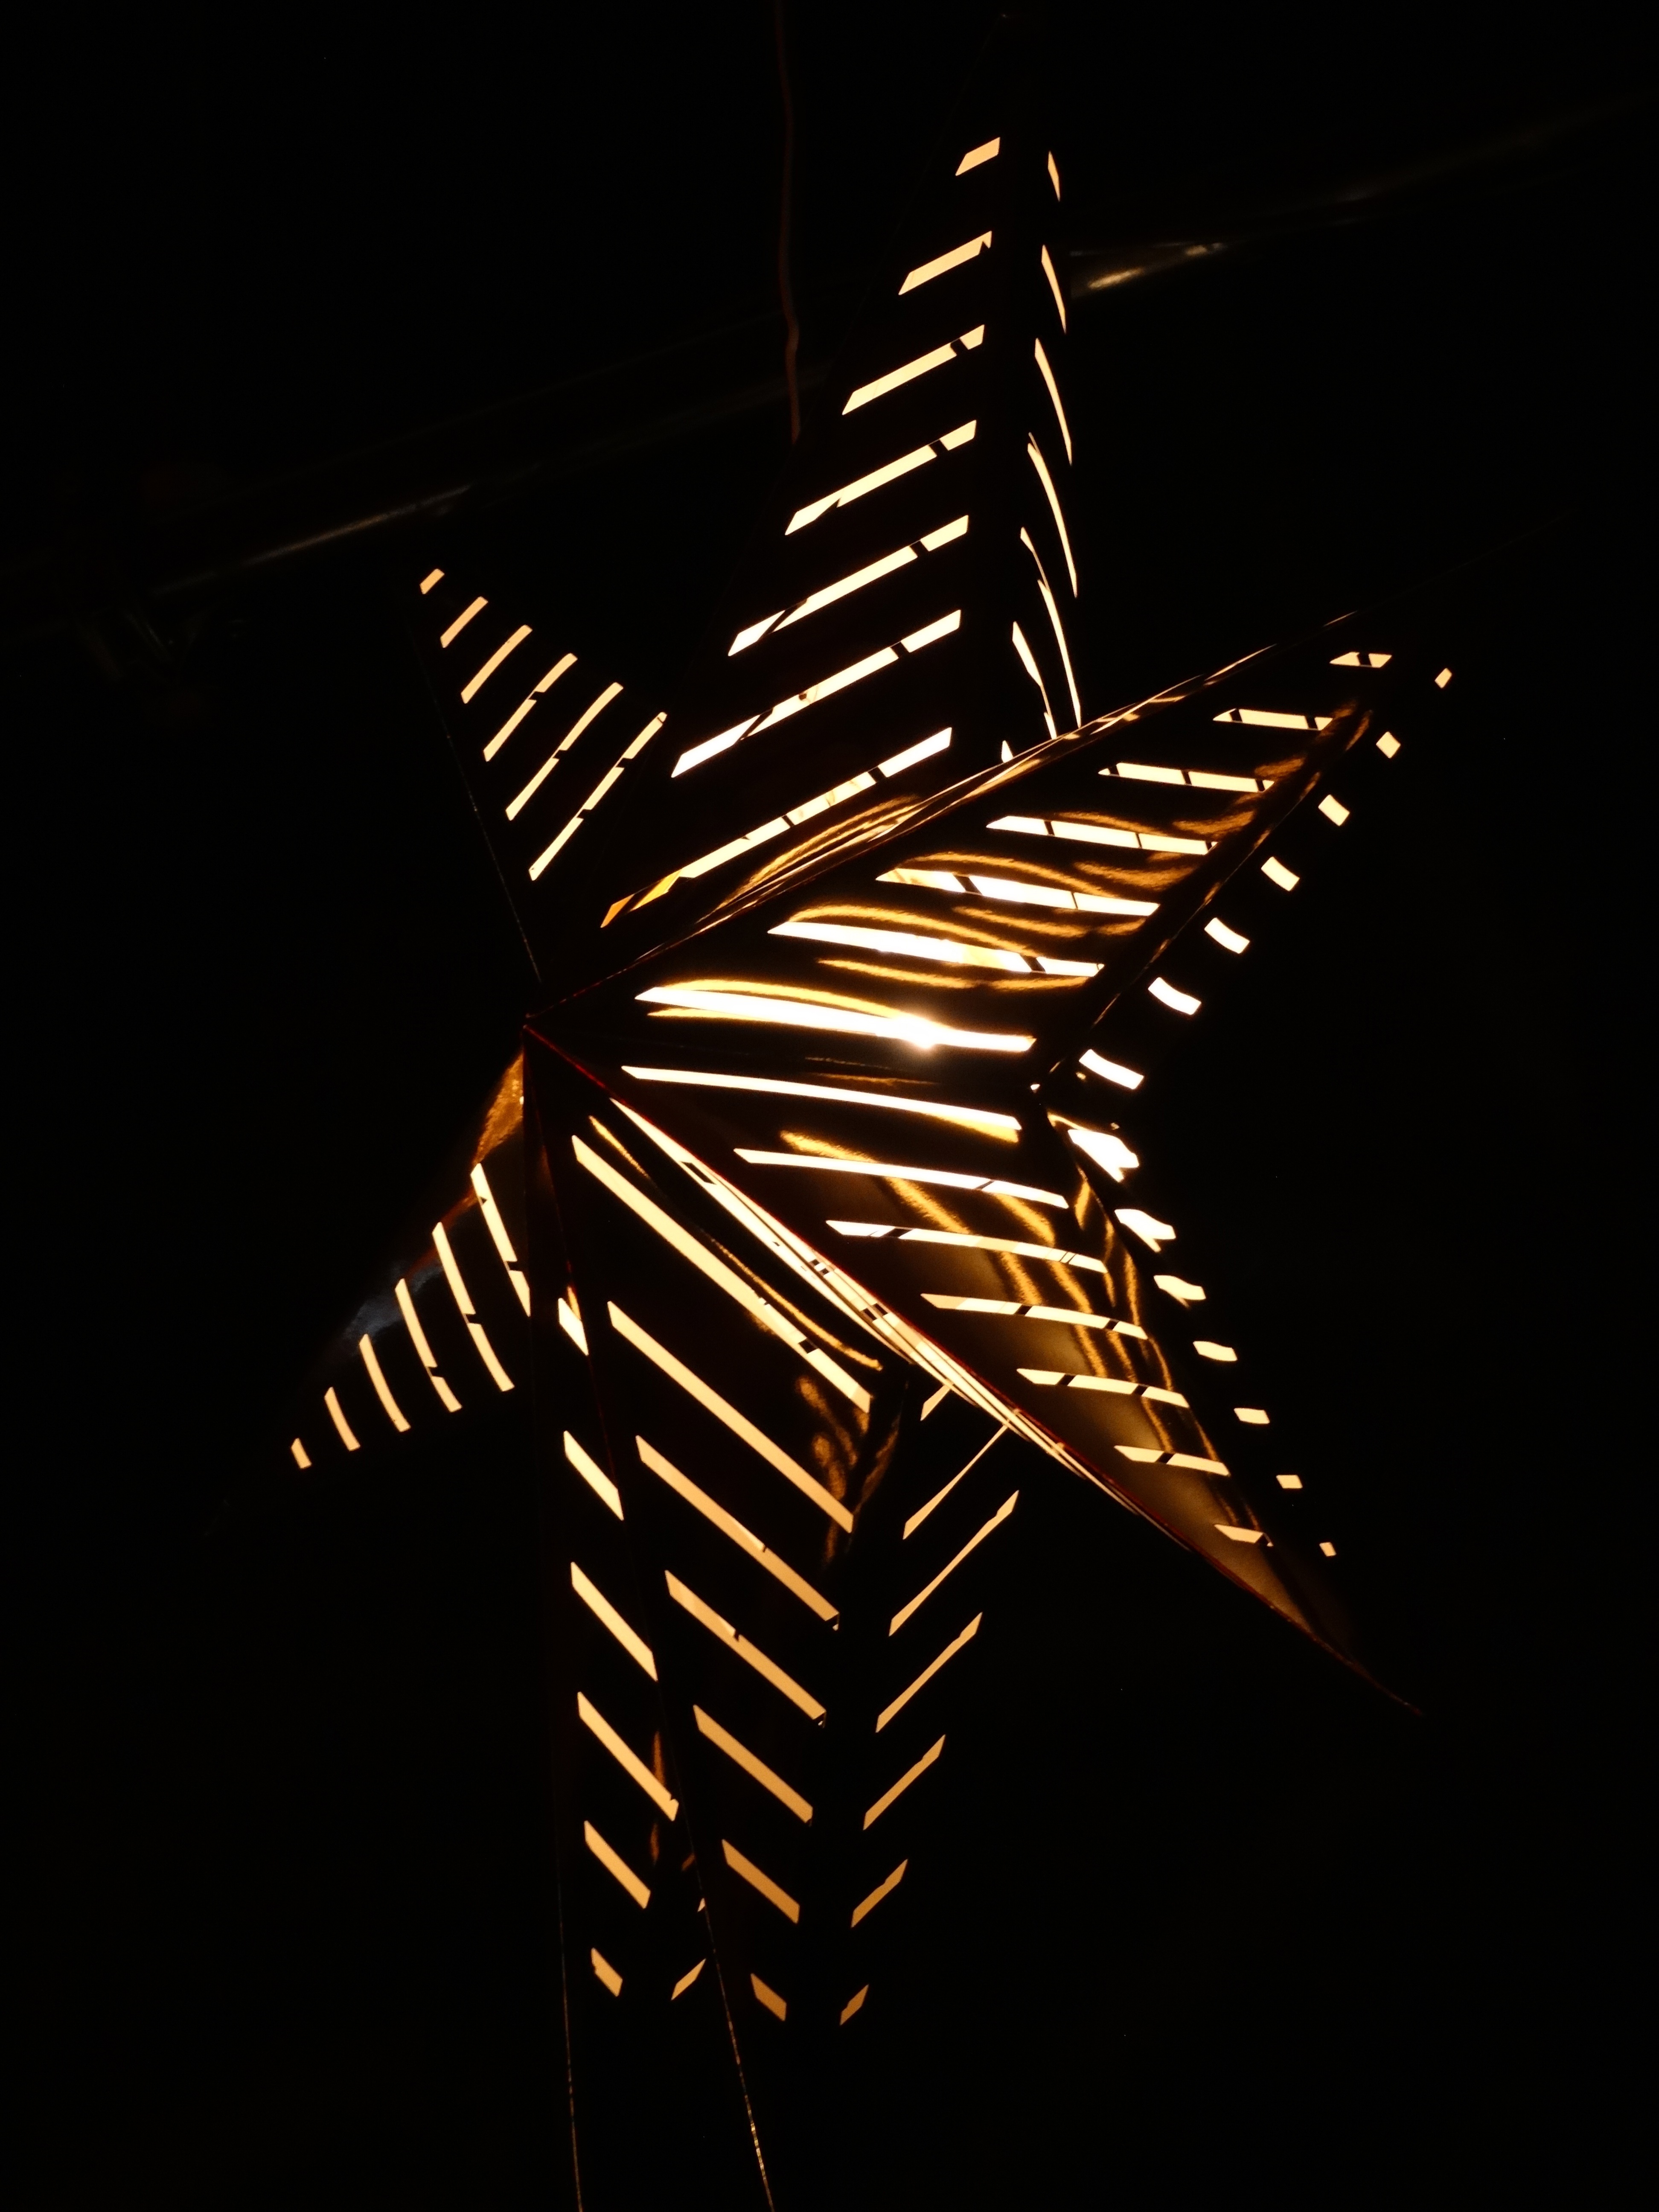
light, star, decoration, line, darkness, christmas, lighting, christmas decoration, illustration, symmetry, shape, computer wallpaper, bright star